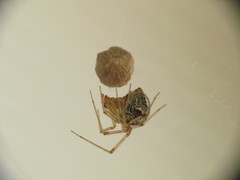
Species: Parasteatoda_tepidariorum